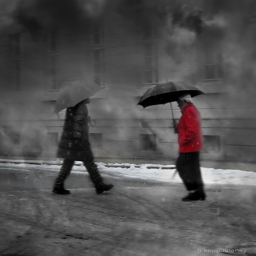
A couple of men walking down a street while holding umbrellas.
The people are carrying umbrellas in the rain.
this is an image of two people with umbrellas.
A photo of two men walking in the rain with their umbrellas.
a black and white photo with two men walking in the rain with a man in red jacket